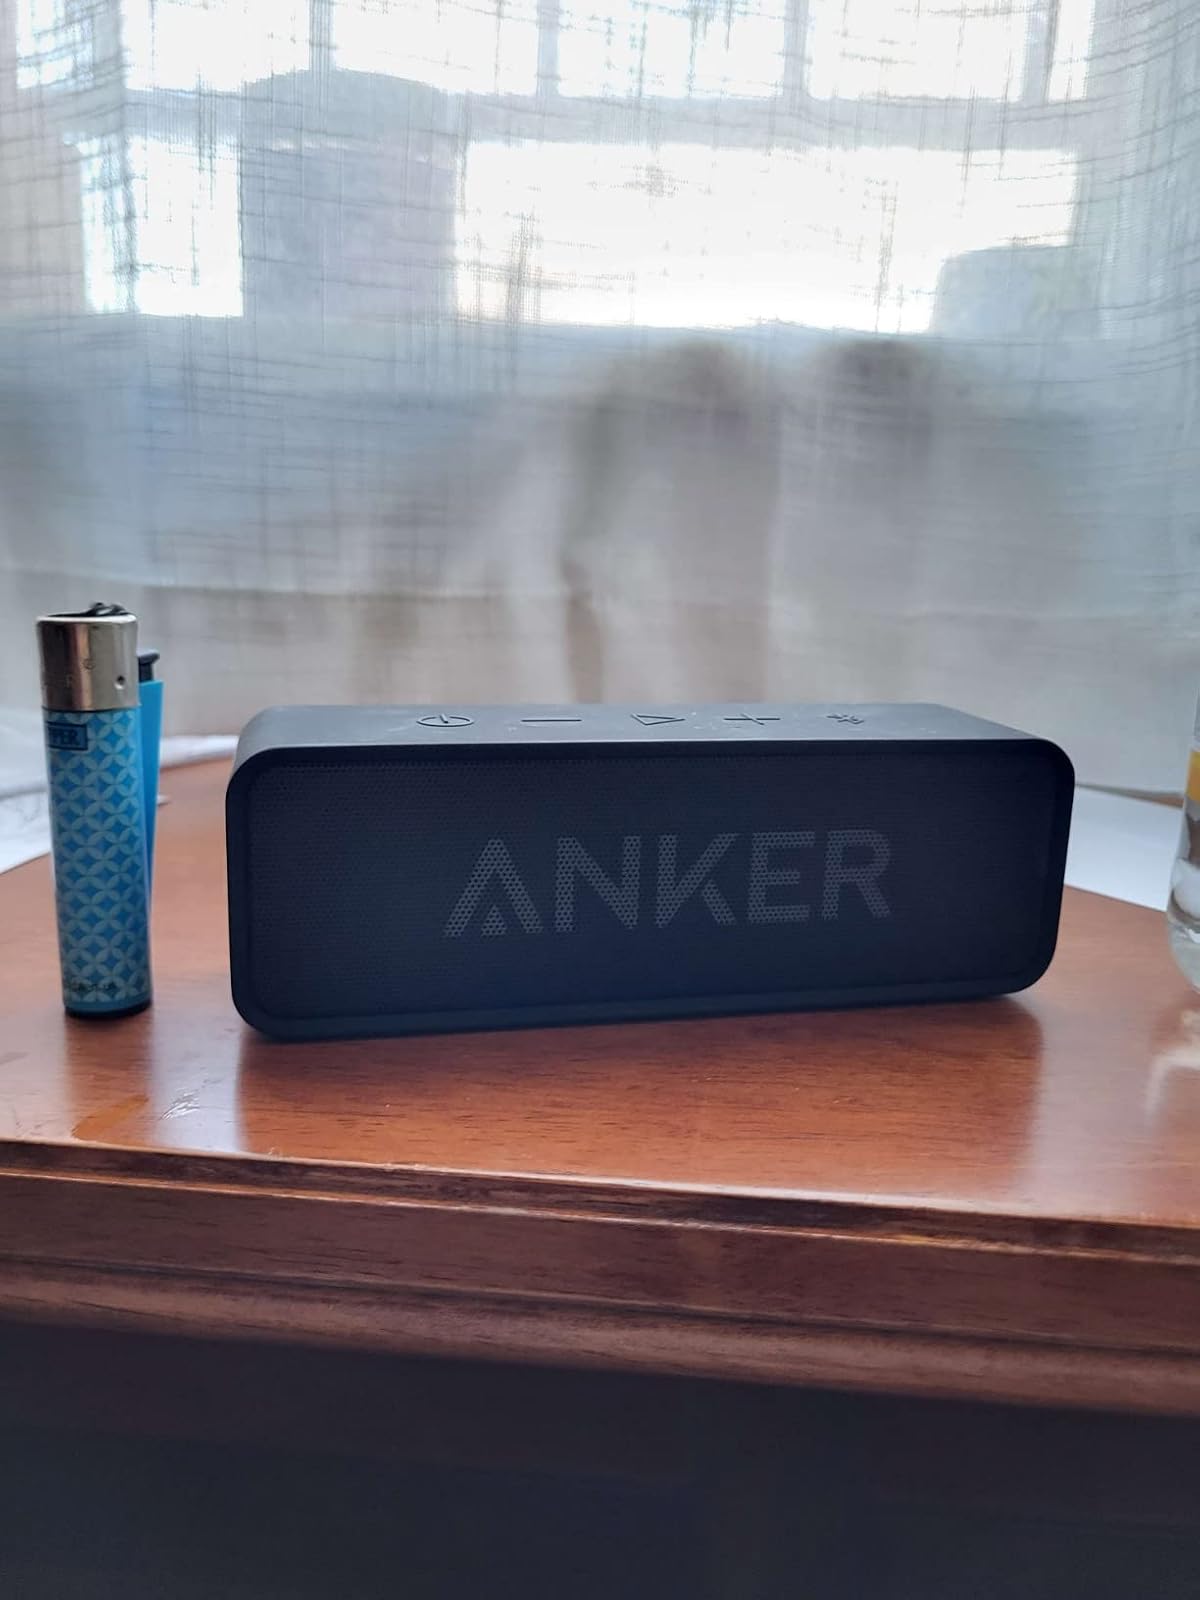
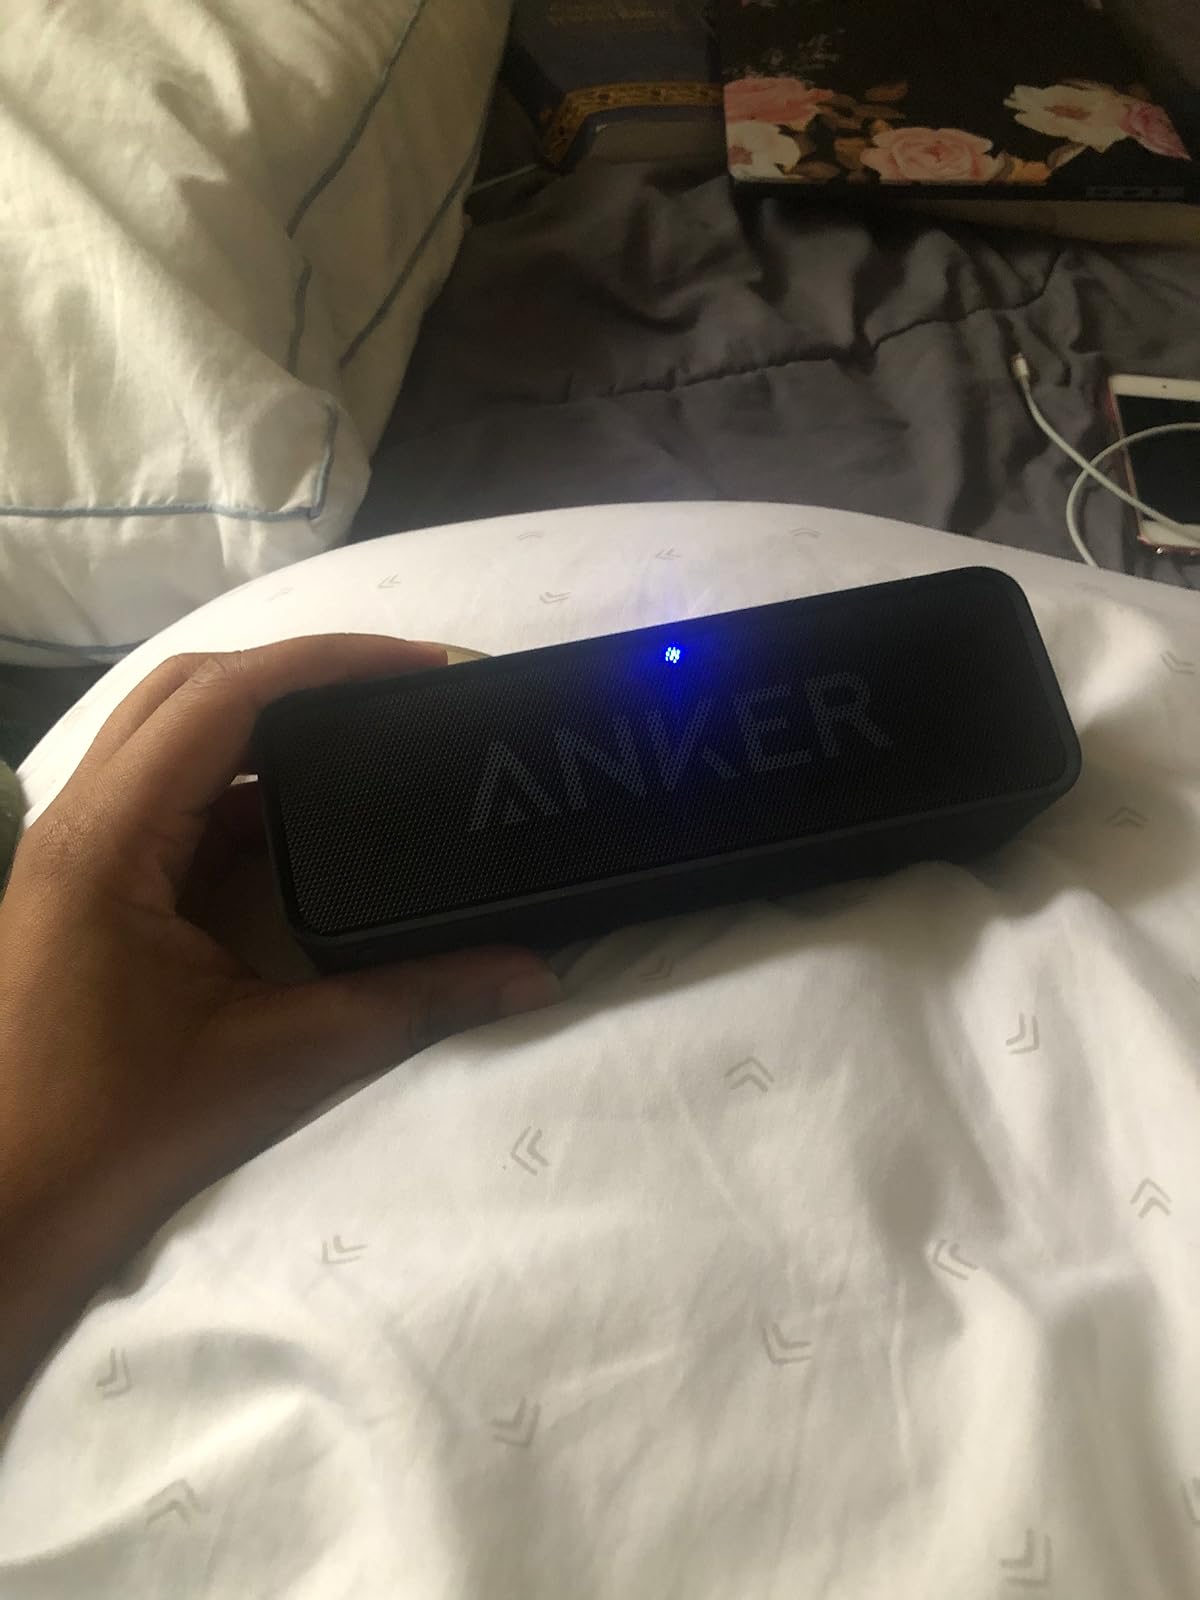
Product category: speaker
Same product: yes